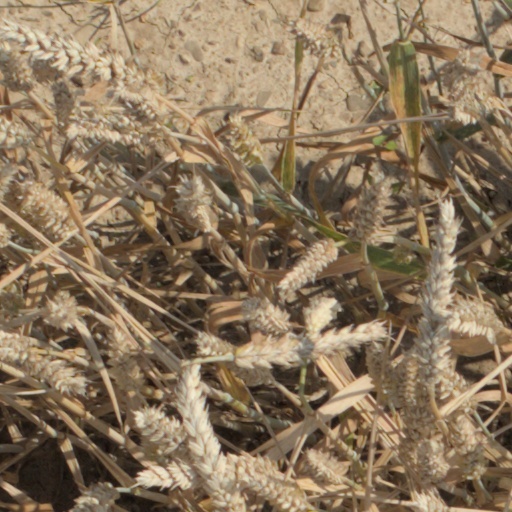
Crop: wheat